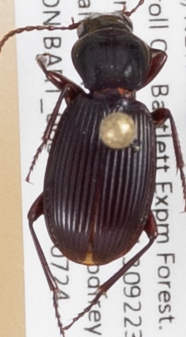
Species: Pterostichus tristis
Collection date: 2019-07-24
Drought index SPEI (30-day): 0.54
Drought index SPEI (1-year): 1.13
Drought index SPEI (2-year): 0.8